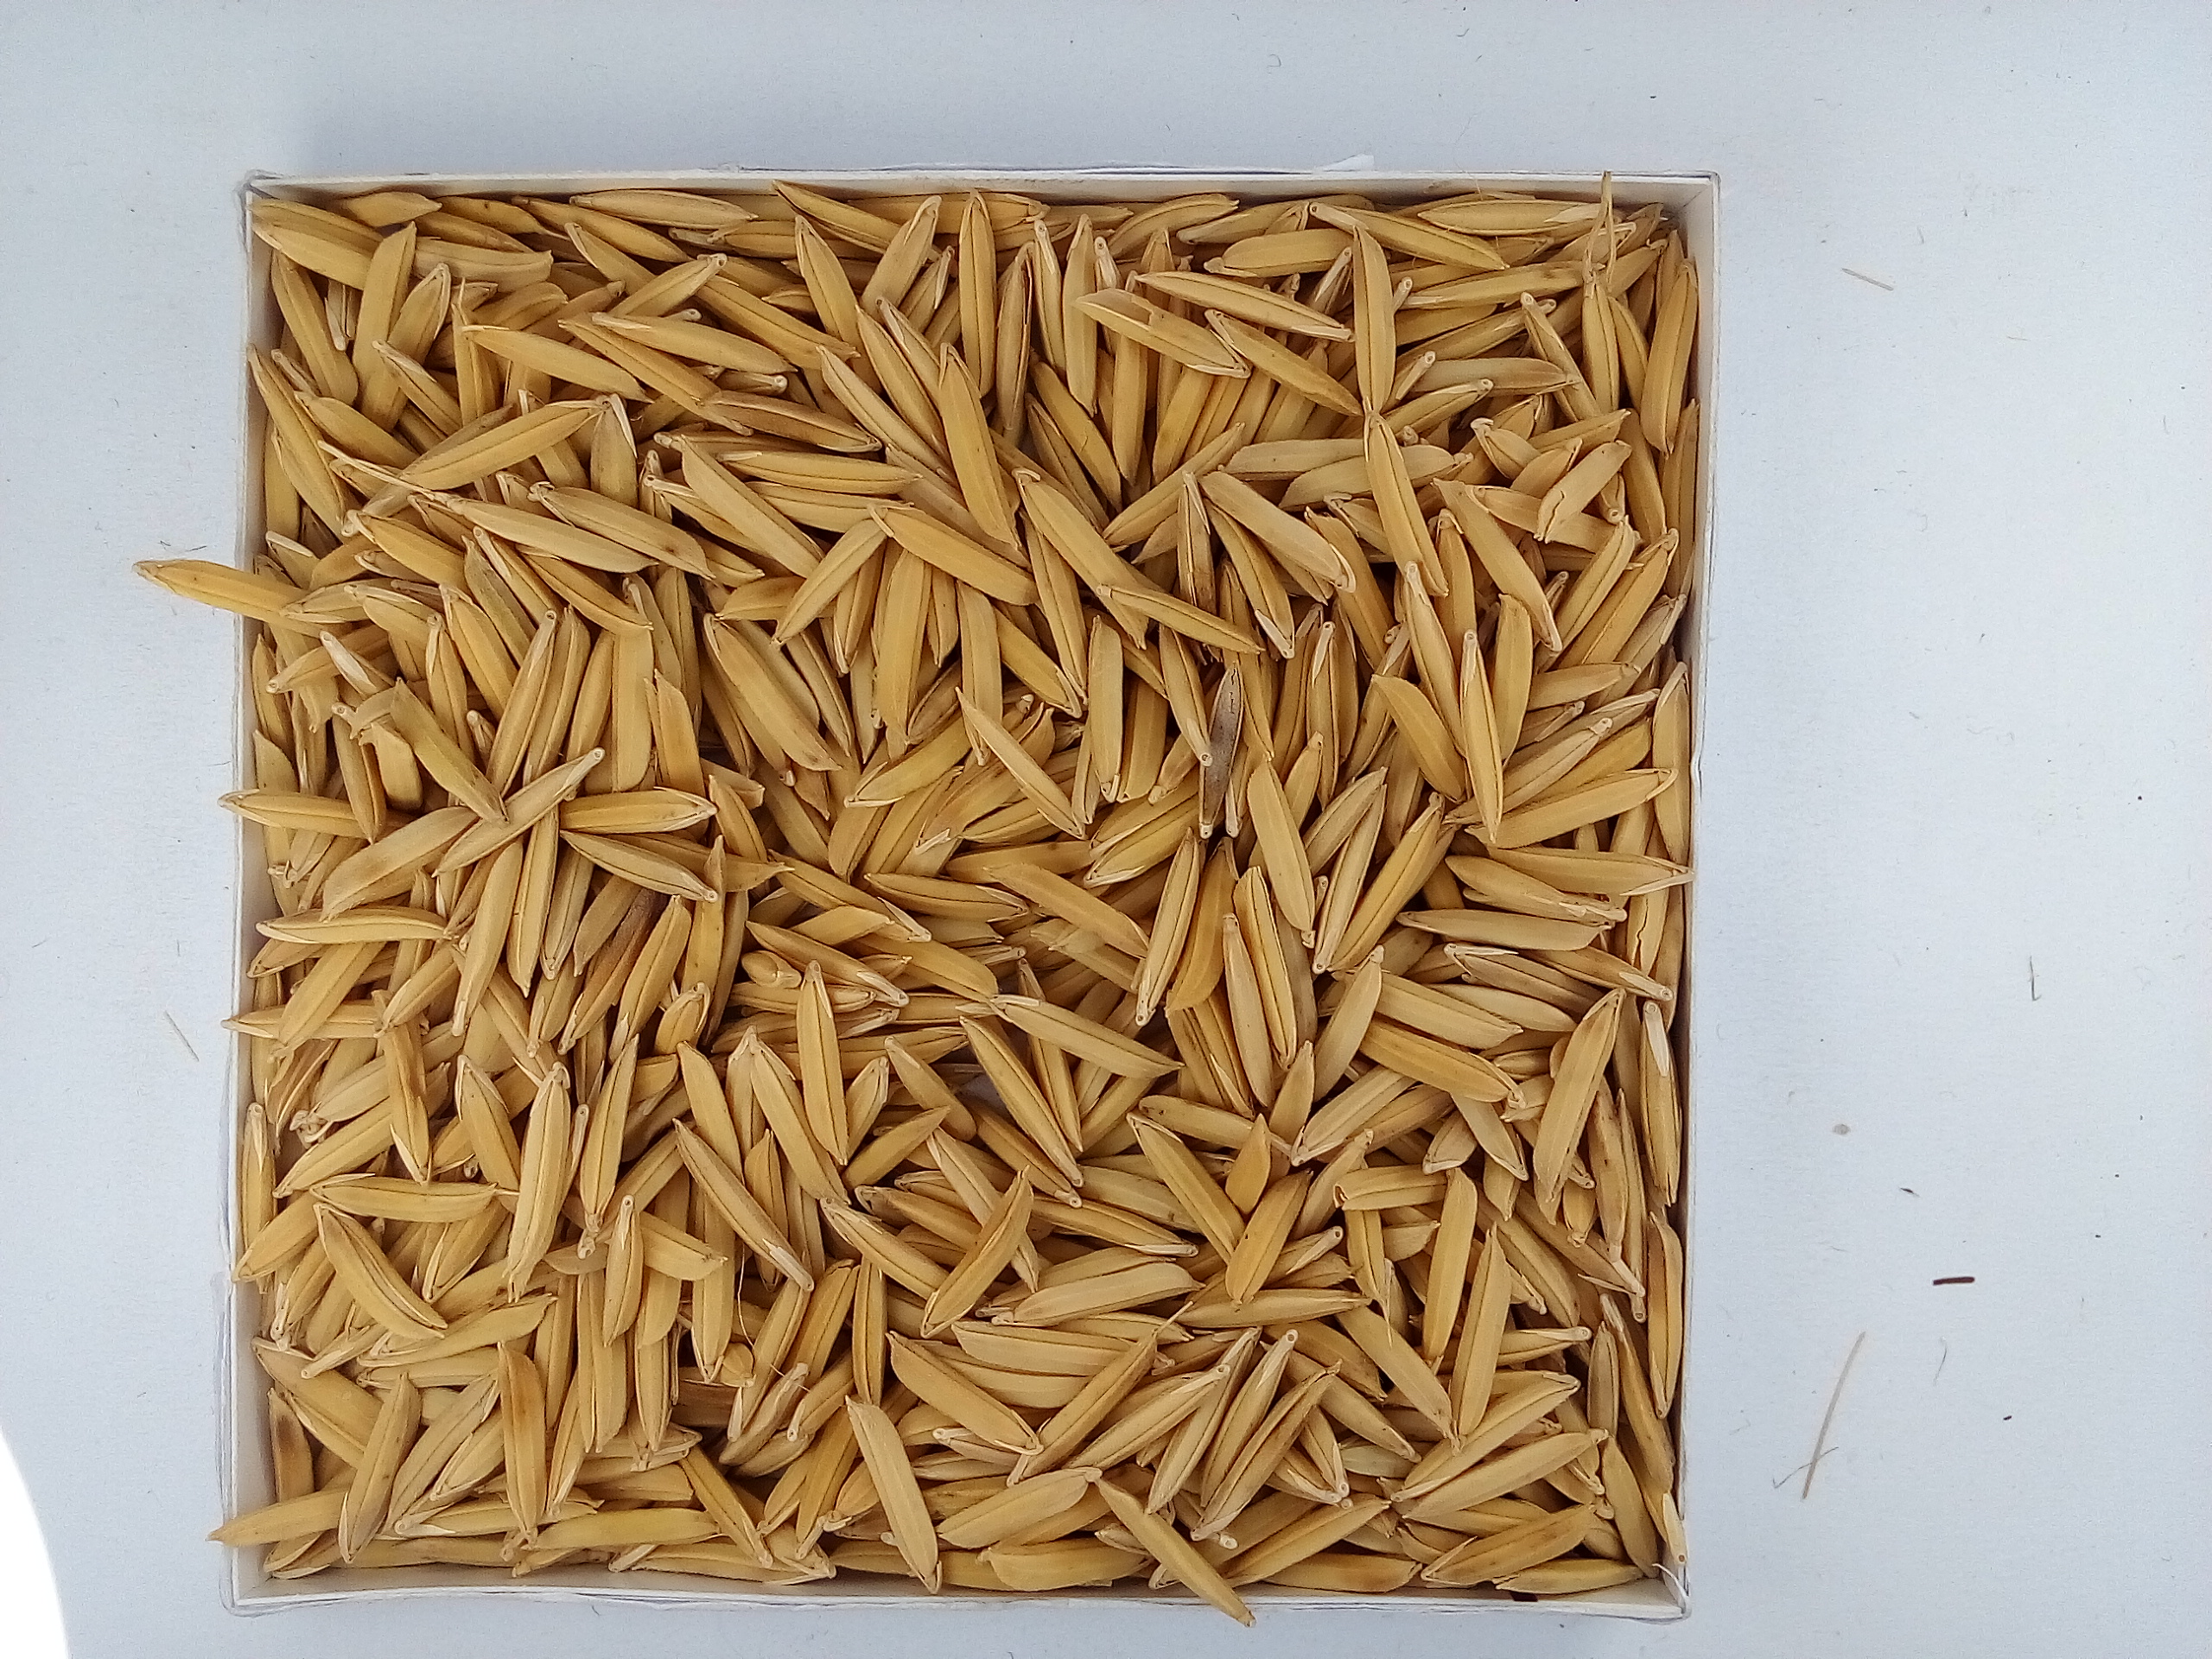
Rice seed variety: Unknown